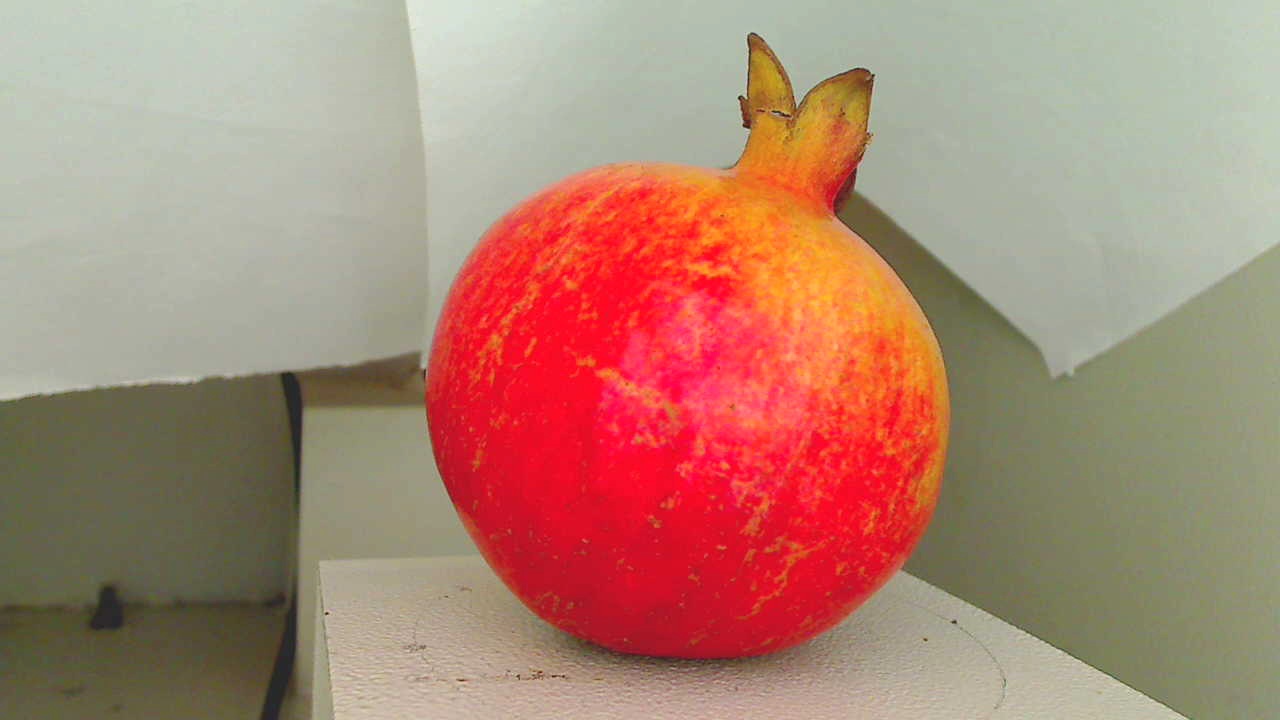
Grade: grade-2
Quality: quality-2